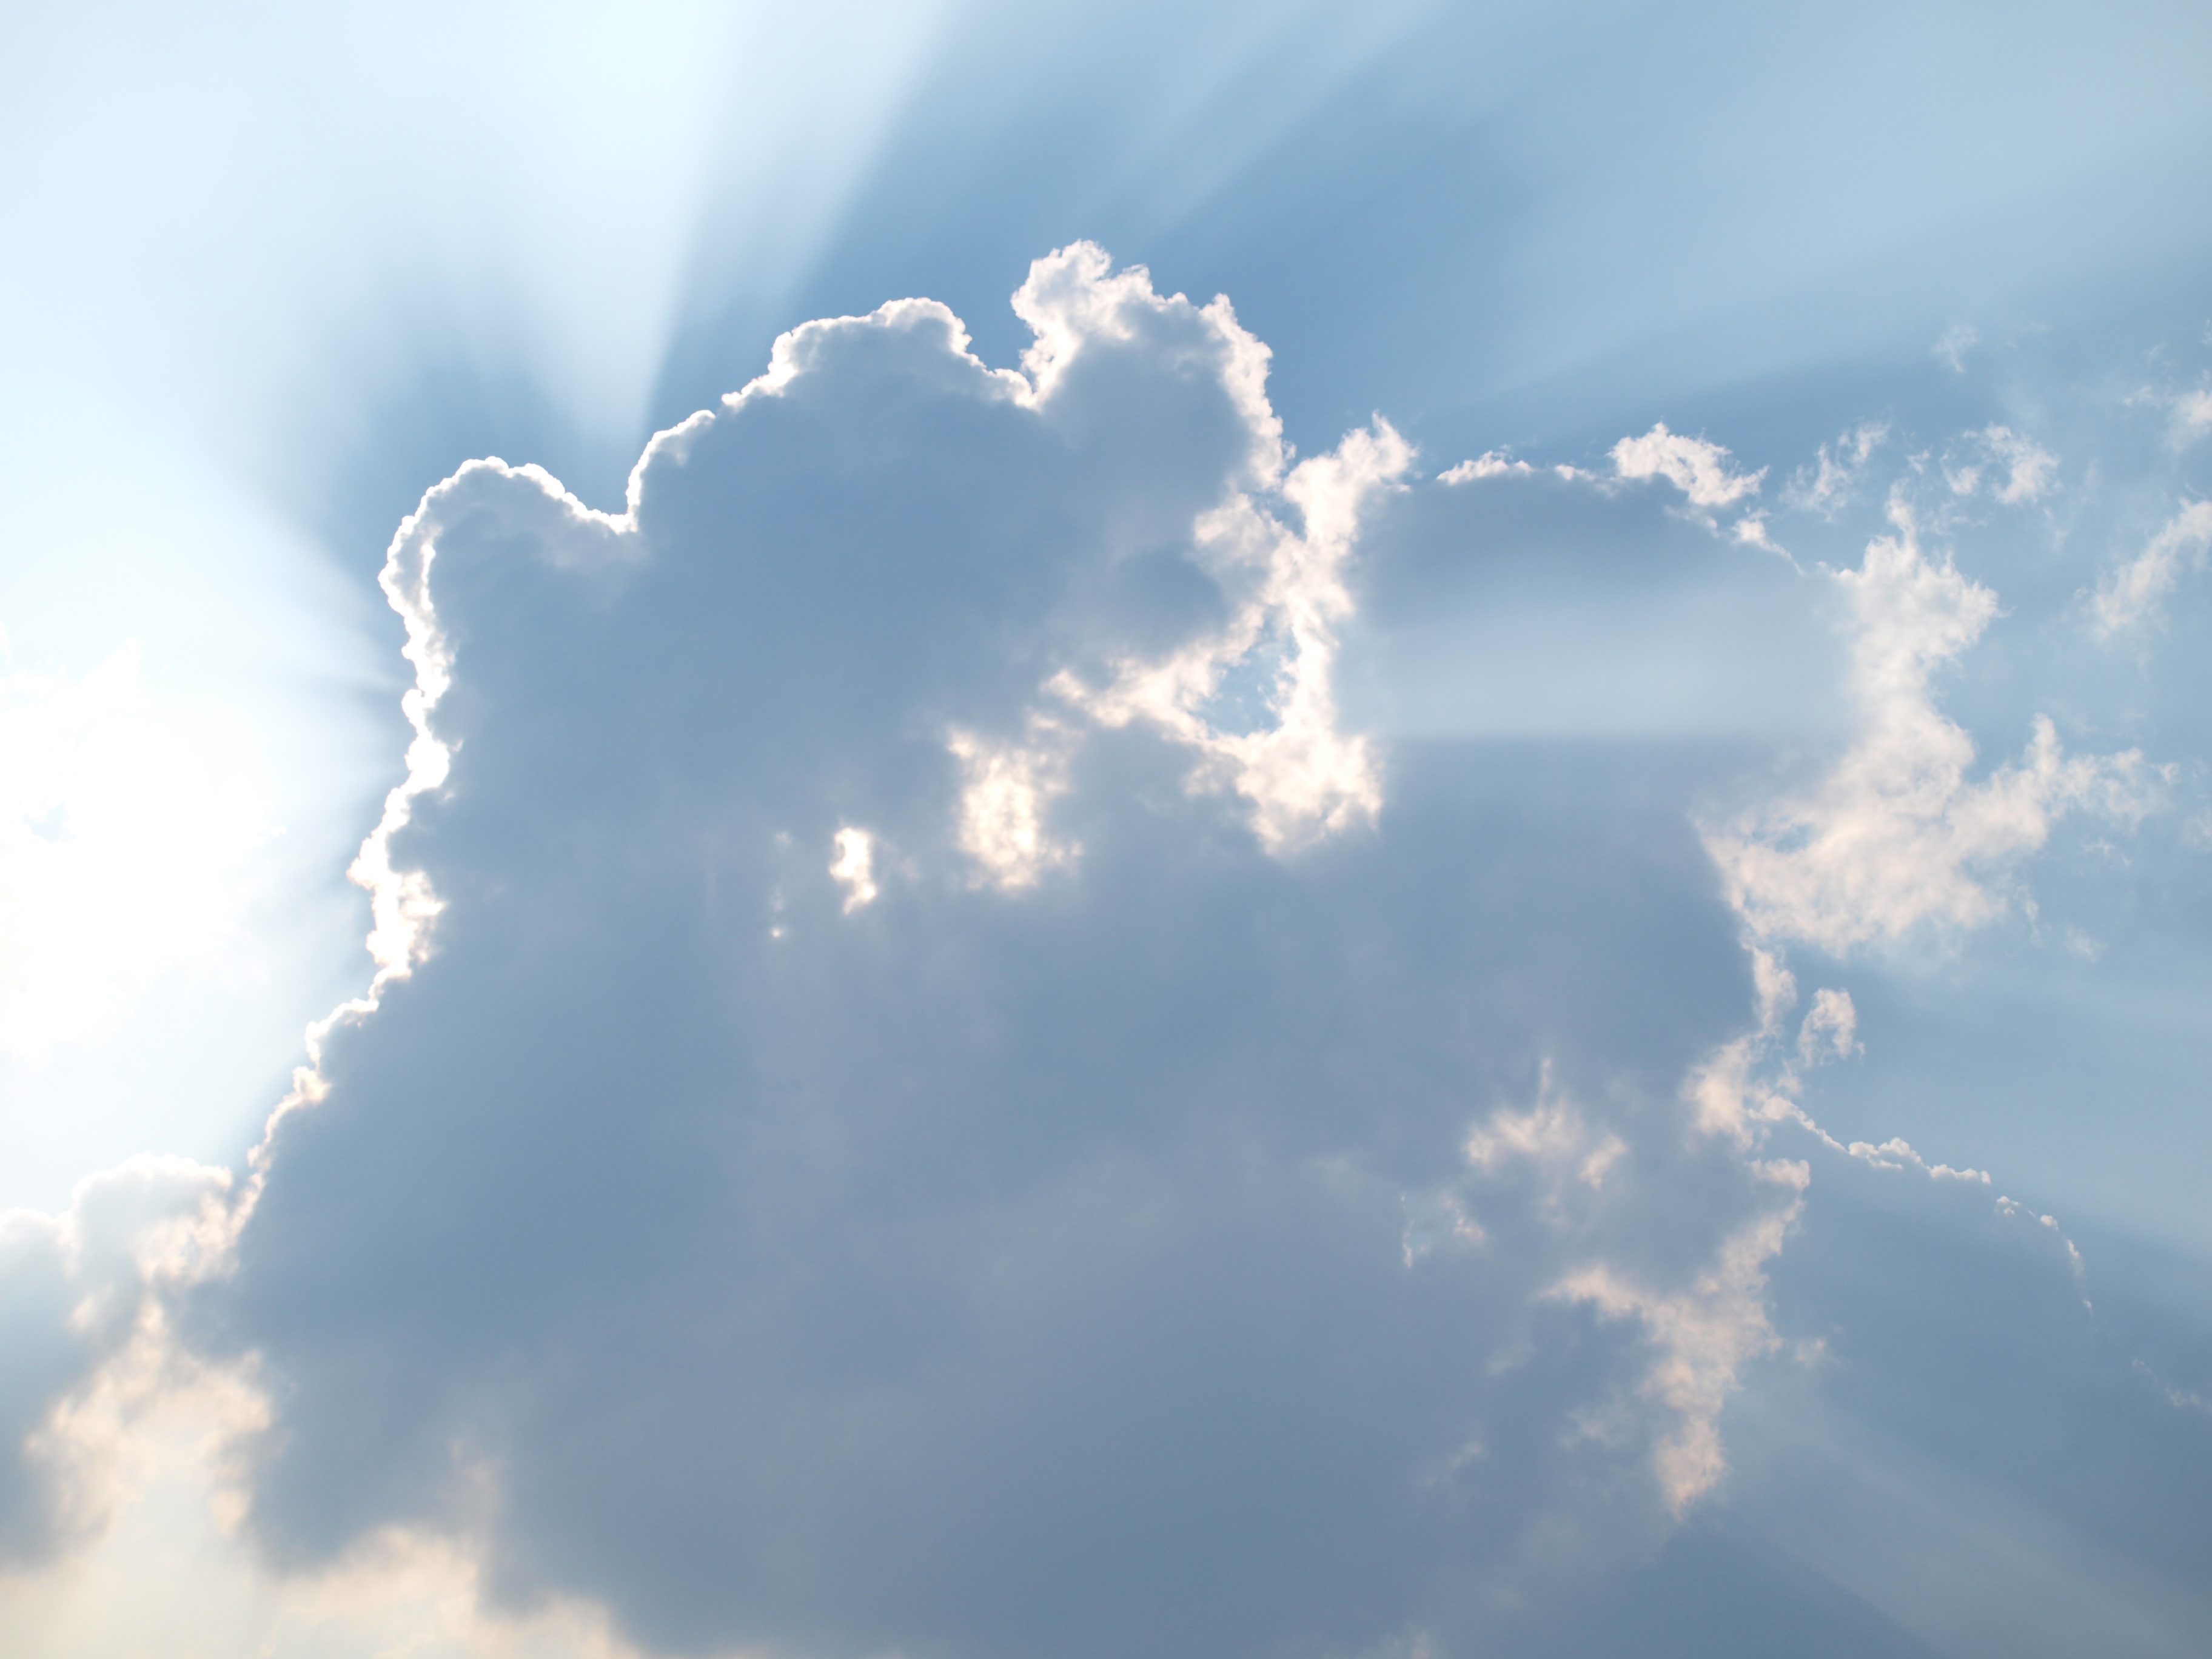
cloud, sky, sun, sunset, sunlight, atmosphere, daytime, cumulus, romantic, rays, mood, sunbeam, meteorological phenomenon, gods finger, atmosphere of earth